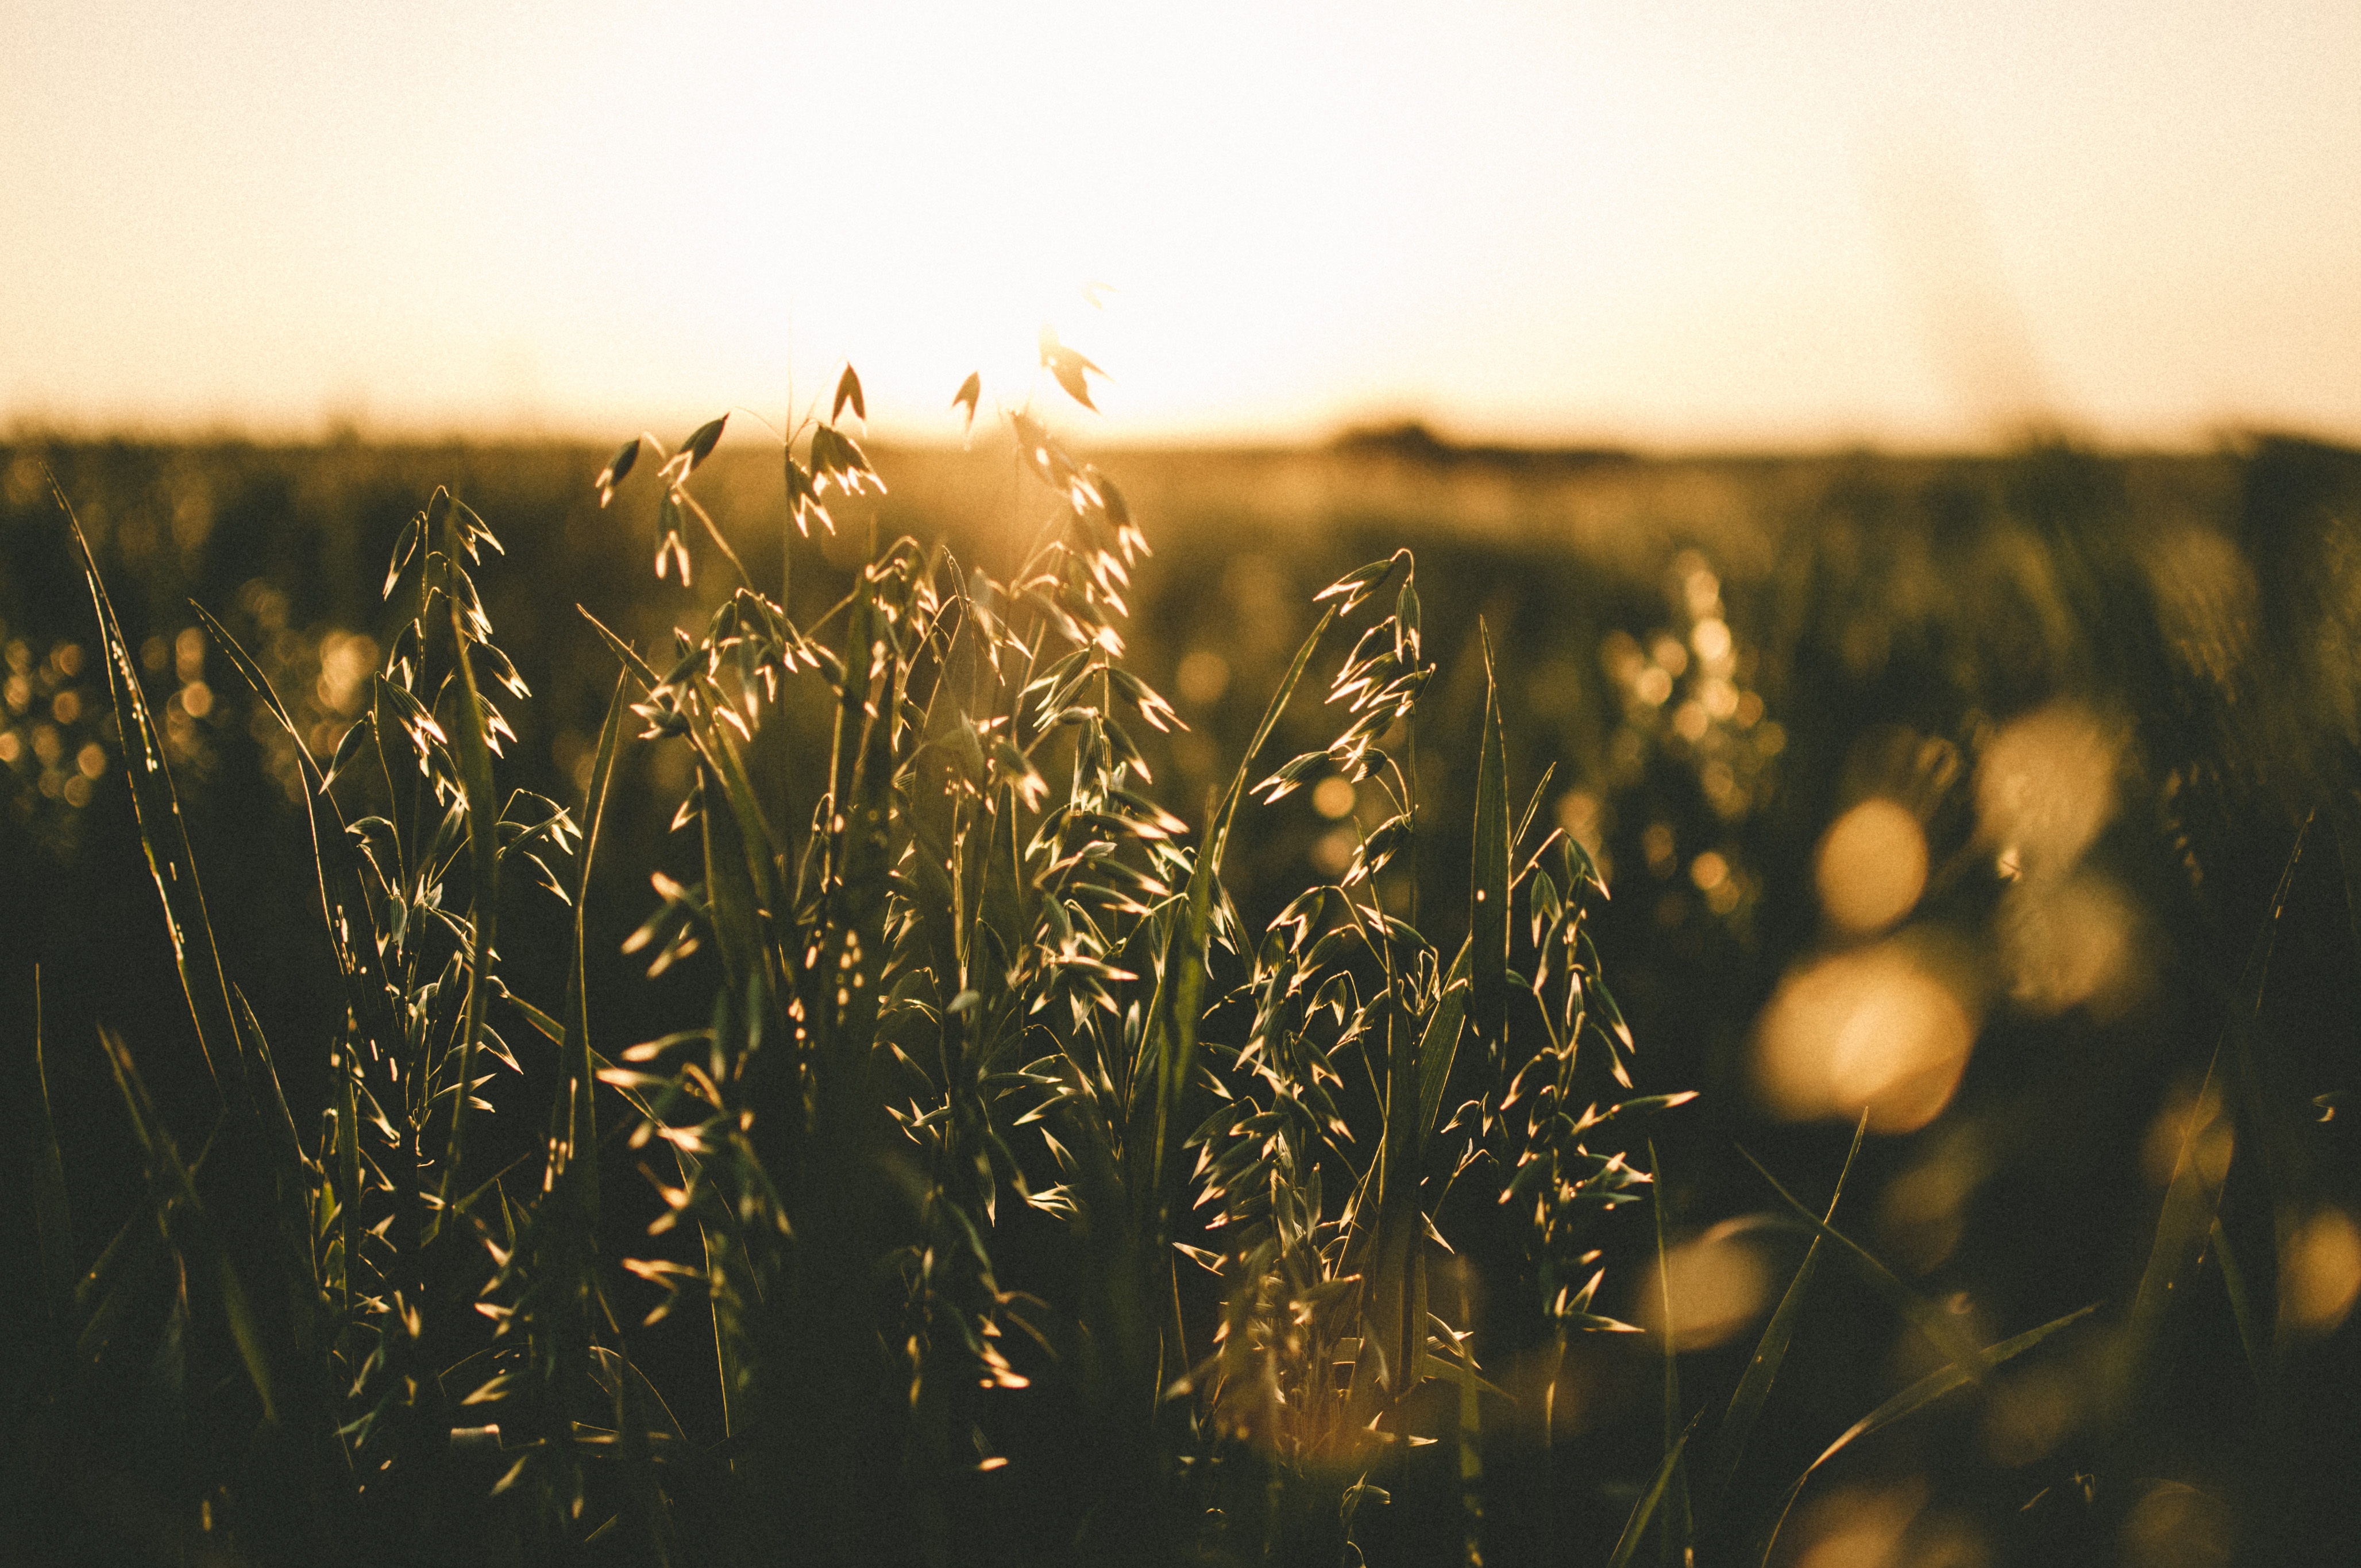
beach, nature, grass, horizon, branch, light, plant, sky, girl, sun, sunrise, sunset, field, fruit, sunlight, morning, leaf, flower, evening, decoration, autumn, blue, butterfly, freedom, yellow, agriculture, garden, plants, makeup, flowers, close up, mar, beauty, beautiful, litoral, sol, ornamental, landing, natura, network, animal world, patagonia, lipstick, glaciers, harmony, macro photography, flowering plant, atmospheric phenomenon, grass family